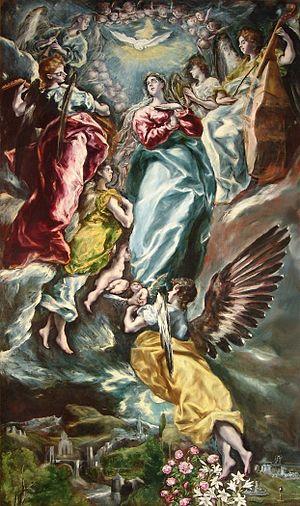
Le musée Santa Cruz de Tolède est un édifice plateresque du XVIᵉ siècle. C’était un important hôpital de la ville avant sa transformation en musée au XIXᵉ siècle.